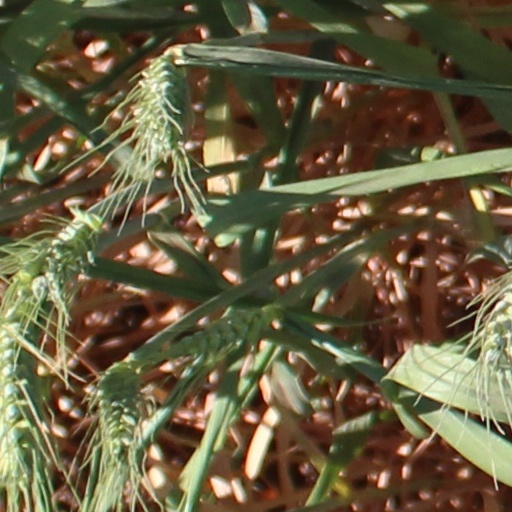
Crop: wheat